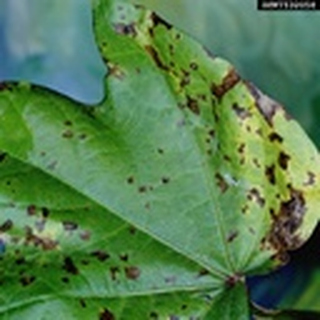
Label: cotton_target_spot